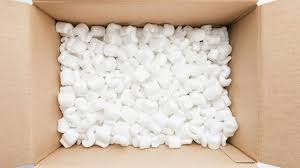
Waste category: cardboard